Pharcadon

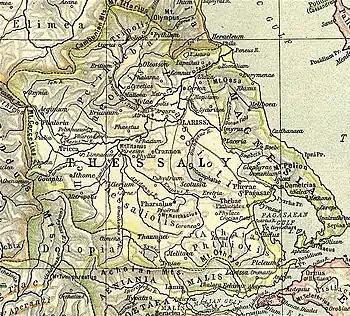
Map showing ancient Thessaly. Pharcadon is shown to the centre left, west of Mt Titanus.

Pharcadon or Pharkadon ( or Φαρκηδών) was a city and polis (city-state) of Histiaeotis in ancient Thessaly, situated to the left of the Peneius, between Pelinnaeum and Atrax.